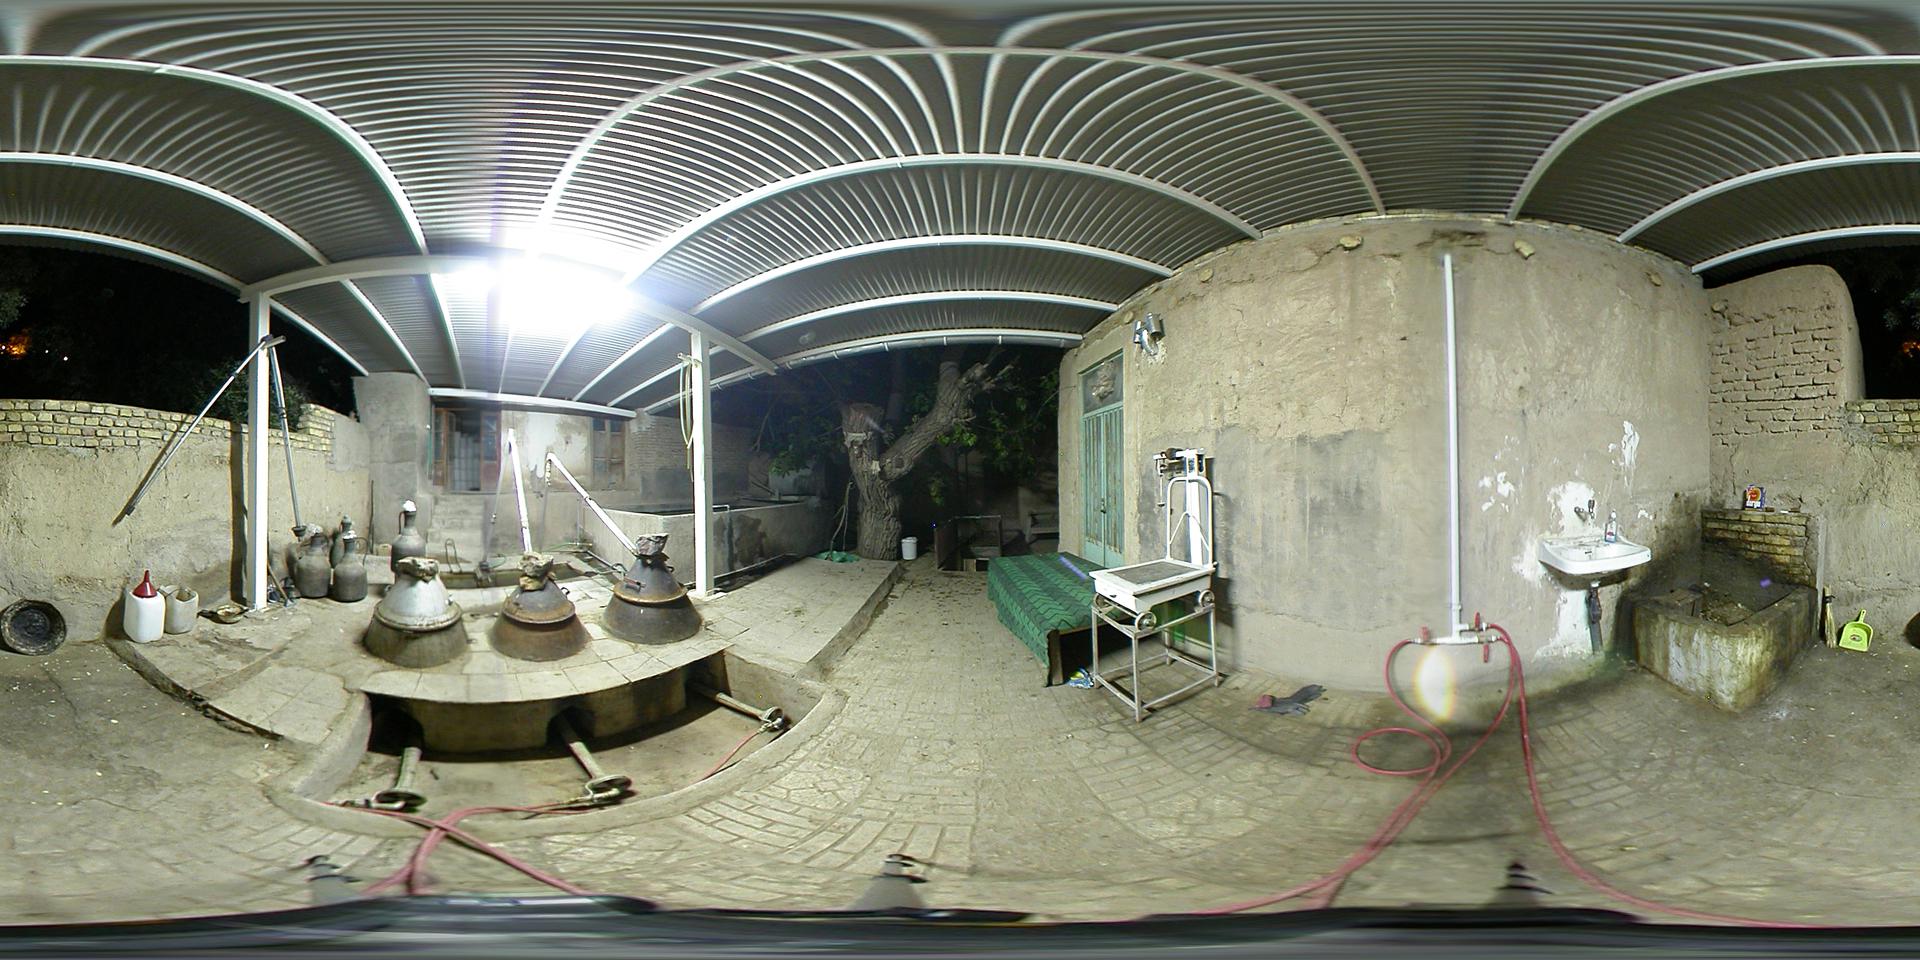
Referred object: the white wall-mounted sink

Referred object: the white wall-mounted sink